Tropical Storm Washi

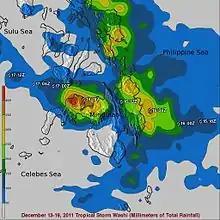
Satellite estimated rainfall from Severe Tropical Storm Washi over the Philippines. The areas in red indicate where more than of rain may have fallen.

Starting in tributaries and later reaching the main Cagayan de Oro, Iponan, and Mandulog rivers, flash flooding manifested at a dramatic pace. In some locations, flood waters rose by in less than an hour. Alongside the effects from rainfall, high tide at Macajalar Bay further enhanced the flood event and allowed water to inundate areas that would have otherwise safe at low tide. The rivers crested at , amounting to a 75-year flood event in some areas, with catastrophic results. This was also far higher than the previous flood event following Tropical Depression Auring in January 2009. Located outside the main "typhoon belt," residents in the affected areas suffered from a false sense of security with tropical cyclone related disasters. Flooding from the rivers struck at approximately 2:30 a.m. local time, when most people were asleep and unable to hear warnings from PAGASA. Hardest hit were the cities of Cagayan de Oro and Iligan where tremendous loss of life occurred. Within Cagayan de Oro, the barangay of Balulang, Carmen and Macasandig was virtually wiped out. Between the two cities, 1,147 people lost their lives while a further 1,993 sustained injury. Residents affected by these flood waters were forced to seek refuge on their roofs amidst 90 km/h (55 mph) winds. The mayor of Iligan regarded the floods as the worst in the city's history.